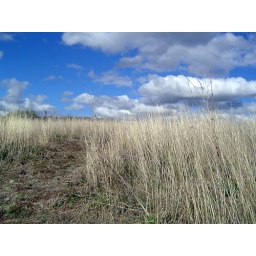
I love the sky and clouds in this shot with the contrast of the grasses.